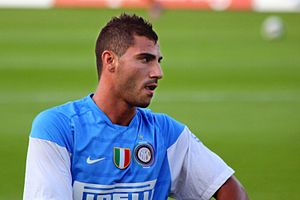
Ricardo Quaresma
Ricardo Andrade Quaresma Bernardo er en portugisisk fodboldspiller, der i øjeblikket spiller for Beşiktaş JK, hvor han senest kom til fra portugisiske FC Porto. Quaresma har tidligere repræsenteret Sporting CP, FC Barcelona, Beşiktaş, Porto, Inter, Chelsea og arabiske Al-Ahly.